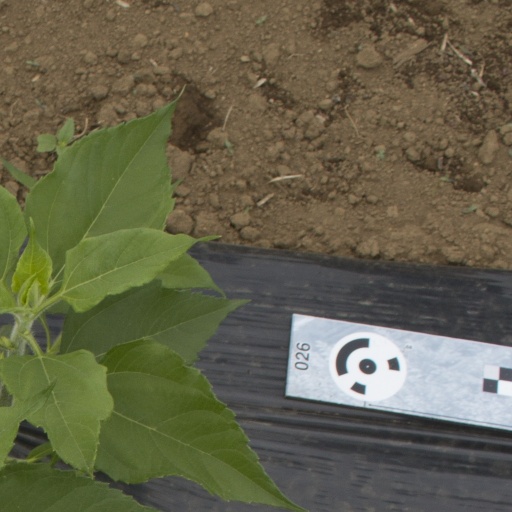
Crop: Jerusalem artichoke